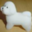
Label: dog